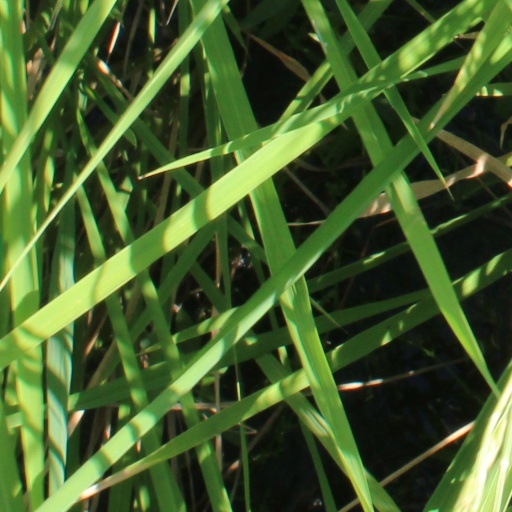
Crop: rice